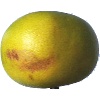
Label: pomelo_sweetie